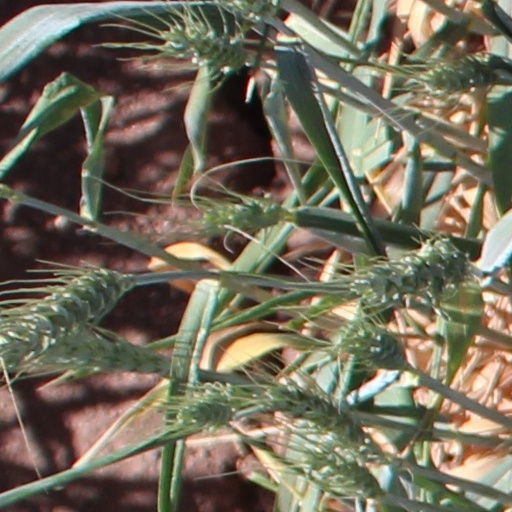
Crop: wheat